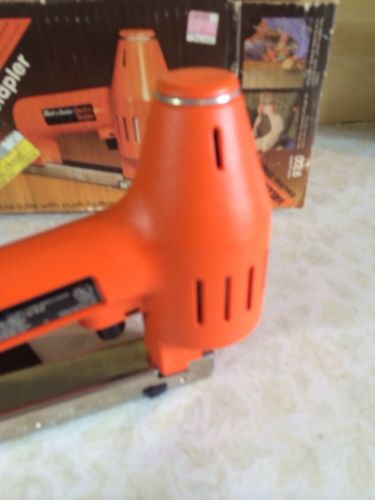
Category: stapler